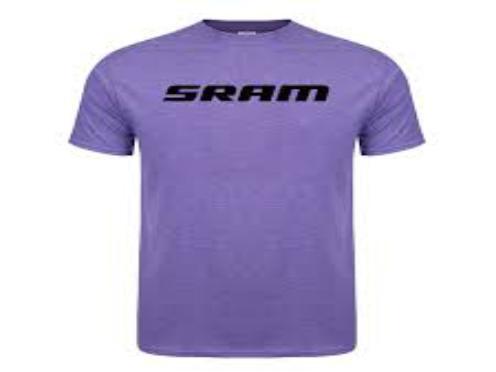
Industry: Clothes